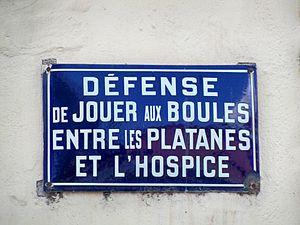
plaque à Mane (04)
La pétanque est un jeu de boules dérivé du jeu provençal. C'est le onzième sport en France par le nombre de licenciés : 298 151 joueurs recensés ; il existe de nombreuses fédérations nationales affiliées à la fédération internationale. Fin 2017, on compte près de 600 000 licenciés répartis dans cent pays, du Maroc au Viêtnam. À ces chiffres, il convient de rajouter les pratiquants occasionnels, en vacances notamment, c'est-à-dire plusieurs millions d'amateurs.
La plaque émaillée est un support de communication et de publicité qui a connu son plus grand développement dans la première moitié du XXᵉ siècle et la décennie suivante.